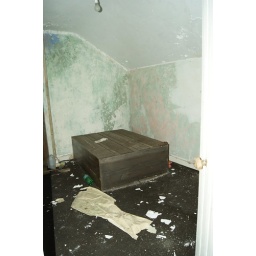
The front ensuite bedroom of the house in Whitegate now containing only a wooden chest.